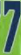
Number: 7